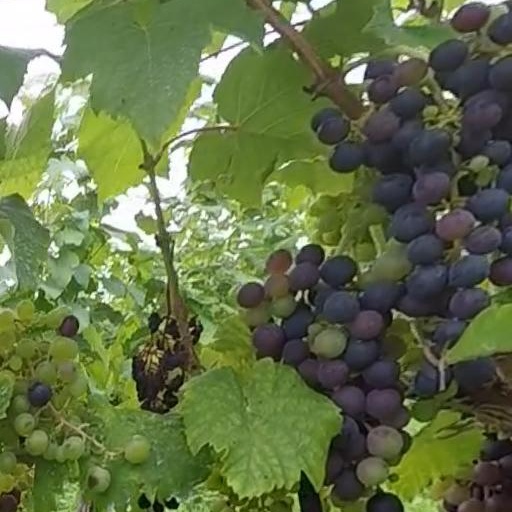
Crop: grape